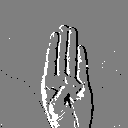
ASL letter: b